James H. Newman

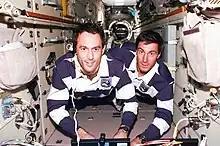
James H. Newman on STS-88 with Sergei Krikalyov on the right

STS-88 "Endeavour" (December 4–15, 1998), was the first International Space Station assembly mission. During the twelve-day mission the Unity Module was mated with the Zarya Module. Newman performed three spacewalks with Jerry Ross, totaling 21 hours, 22 minutes. The primary objective of the spacewalks was to connect external power and data umbilicals between Zarya and Unity. Other objectives include setting up the Early Communication antennas, deploying antennas on Zarya that had failed to deploy as expected, installing a sunshade to protect an external computer, installing translation aids, and attaching tools/hardware for use in future EVAs. The crew also performed IMAX Cargo Bay Camera (ICBC) operations, and deployed two satellites, Mighty Sat 1, sponsored by the Air Force, and SAC-A, from Argentina. The mission was accomplished in 185 orbits of the Earth, traveling 4.6 million miles in 283 hours and 18 minutes.